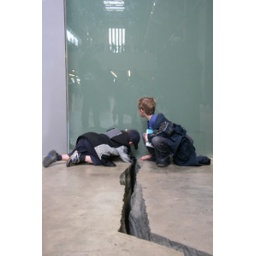
The crack in the floor disappears under a wall of glass at the end of the Turbine Hall